Battle of Trebbia (1799)

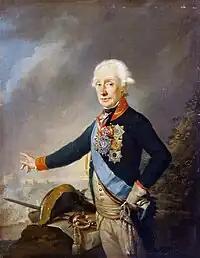
Alexander Suvorov

The Austro-Russian army commanded by Field Marshal Suvorov was organized by him into three columns on 18 June. General Rosenberg led the mostly Russian First and Second Columns while General der Kavallerie Melas directed the mostly Austrian Third Column. The Austrian forces numbered 9,851 foot and 4,586 horse while the Russians counted 16,219 infantry and 2,000 Cossacks. These numbers amounted to 32,656 and did not include artillerymen. The figures in brackets represent Austrian casualties. The First Column on the right was headed by an Advance Guard under Major General Pyotr Bagration which included the "Dendrygin", "Kalemin", "Lomonosov" and "Sanaev" Combined Grenadier Battalions, two battalions of the "Bagration" Jäger Regiment, "Grekov" and "Posdeev" Cossack Regiments and six squadrons of the Austrian "Karaczay" Dragoon Regiment Nr. 4 [62]. Lieutenant General Yakov Ivanovich Povalo-Schveikovsky led an infantry division consisting of two battalions of the "Rosenberg" Grenadier Regiment, one battalion each of the "Dalheim" and "Schveikovsky" Musketeer Regiments and six squadrons of the Austrian "Lobkowitz" Dragoon Regiment Nr. 10 [107].